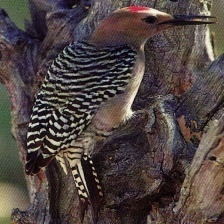
Species: GILA WOODPECKER
Scientific name: MELANERPES UROPYGIALIS